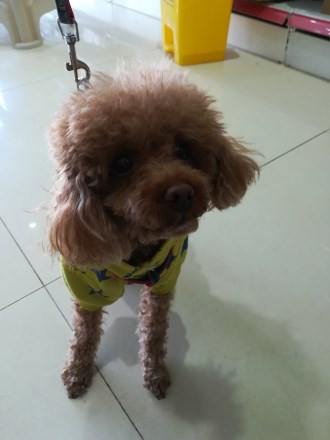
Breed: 7449-n000128-teddy